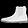
Label: Ankle boot